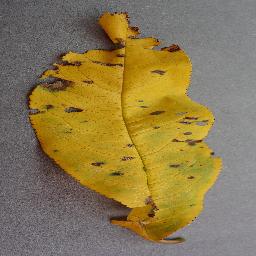
Label: Peach___Bacterial_spot